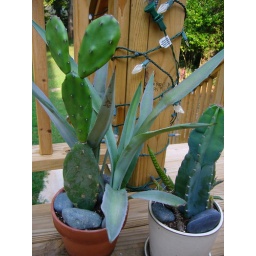
Columnar cactus in white pot in Aug '08